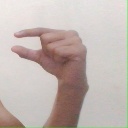
अक्षर: ग